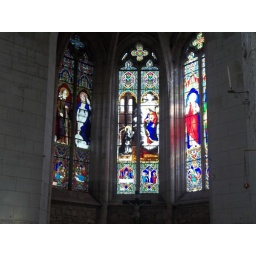
A more distant look at the stained glass windows above the altar in the church beside the abbey